History of the University of North Georgia

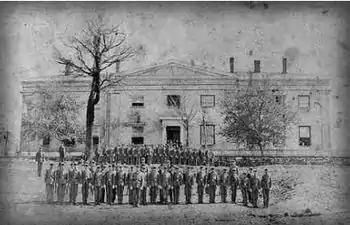
The Dahlonega Mint building in 1877 or 1878. The building was destroyed by a fire and then rebuilt as UNG's Price Memorial Hall building in 1879

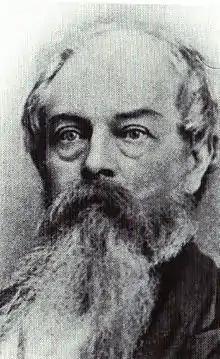
David W. Lewis was the first president of UNG (1873-1885)

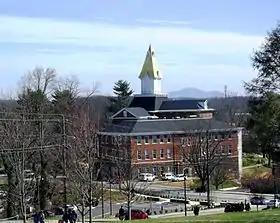
Built in 1879 at the former site of the Dahlonega Mint, the Price Memorial Hall Building is the oldest surviving building on UNG's campus.

From 1851 to 1861 (the last ten years of its use) the Dahlonega Gold Mint was minting more gold from California than from Georgia. Consequently, following the Civil War the Treasury Department felt it would be impractical to resume minting operations at the Dahlonega Mint. A few years after the war a former Confederate soldier and President of the Lumpkin County Board of Education by the name of William Pierce Price devised a plan to employ the land script of the Morrill Act to transform the old mint building into a college. In the early stages of this transformation the school was identified as an academy, rather than a university- implying that it was originally intended to serve as a feeder school for the Georgia College of Agriculture and Mechanical Arts (predecessor of the University of Georgia). However, in 1876 the Superior Court of Lumpkin County gave the school the ability to grant bachelor's and master's degrees.